Sky position (RA, Dec in degrees): 346.299, 0.5501
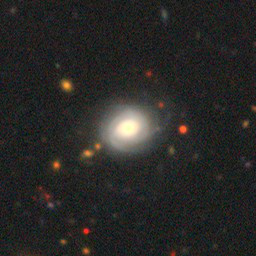
Galaxy morphology: Unbarred Tight Spiral Galaxies